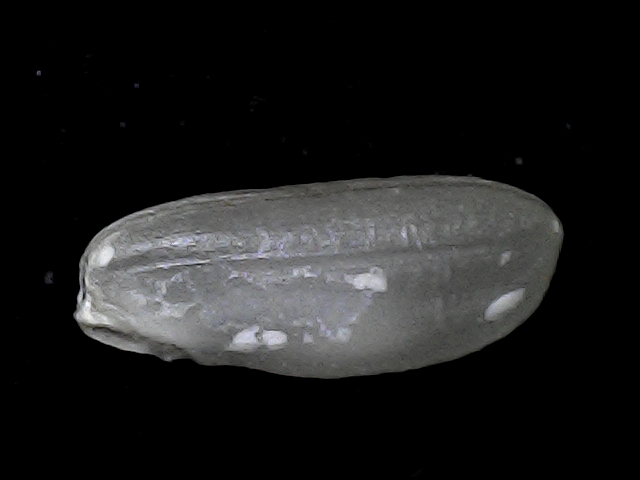
Rice variety: BD79